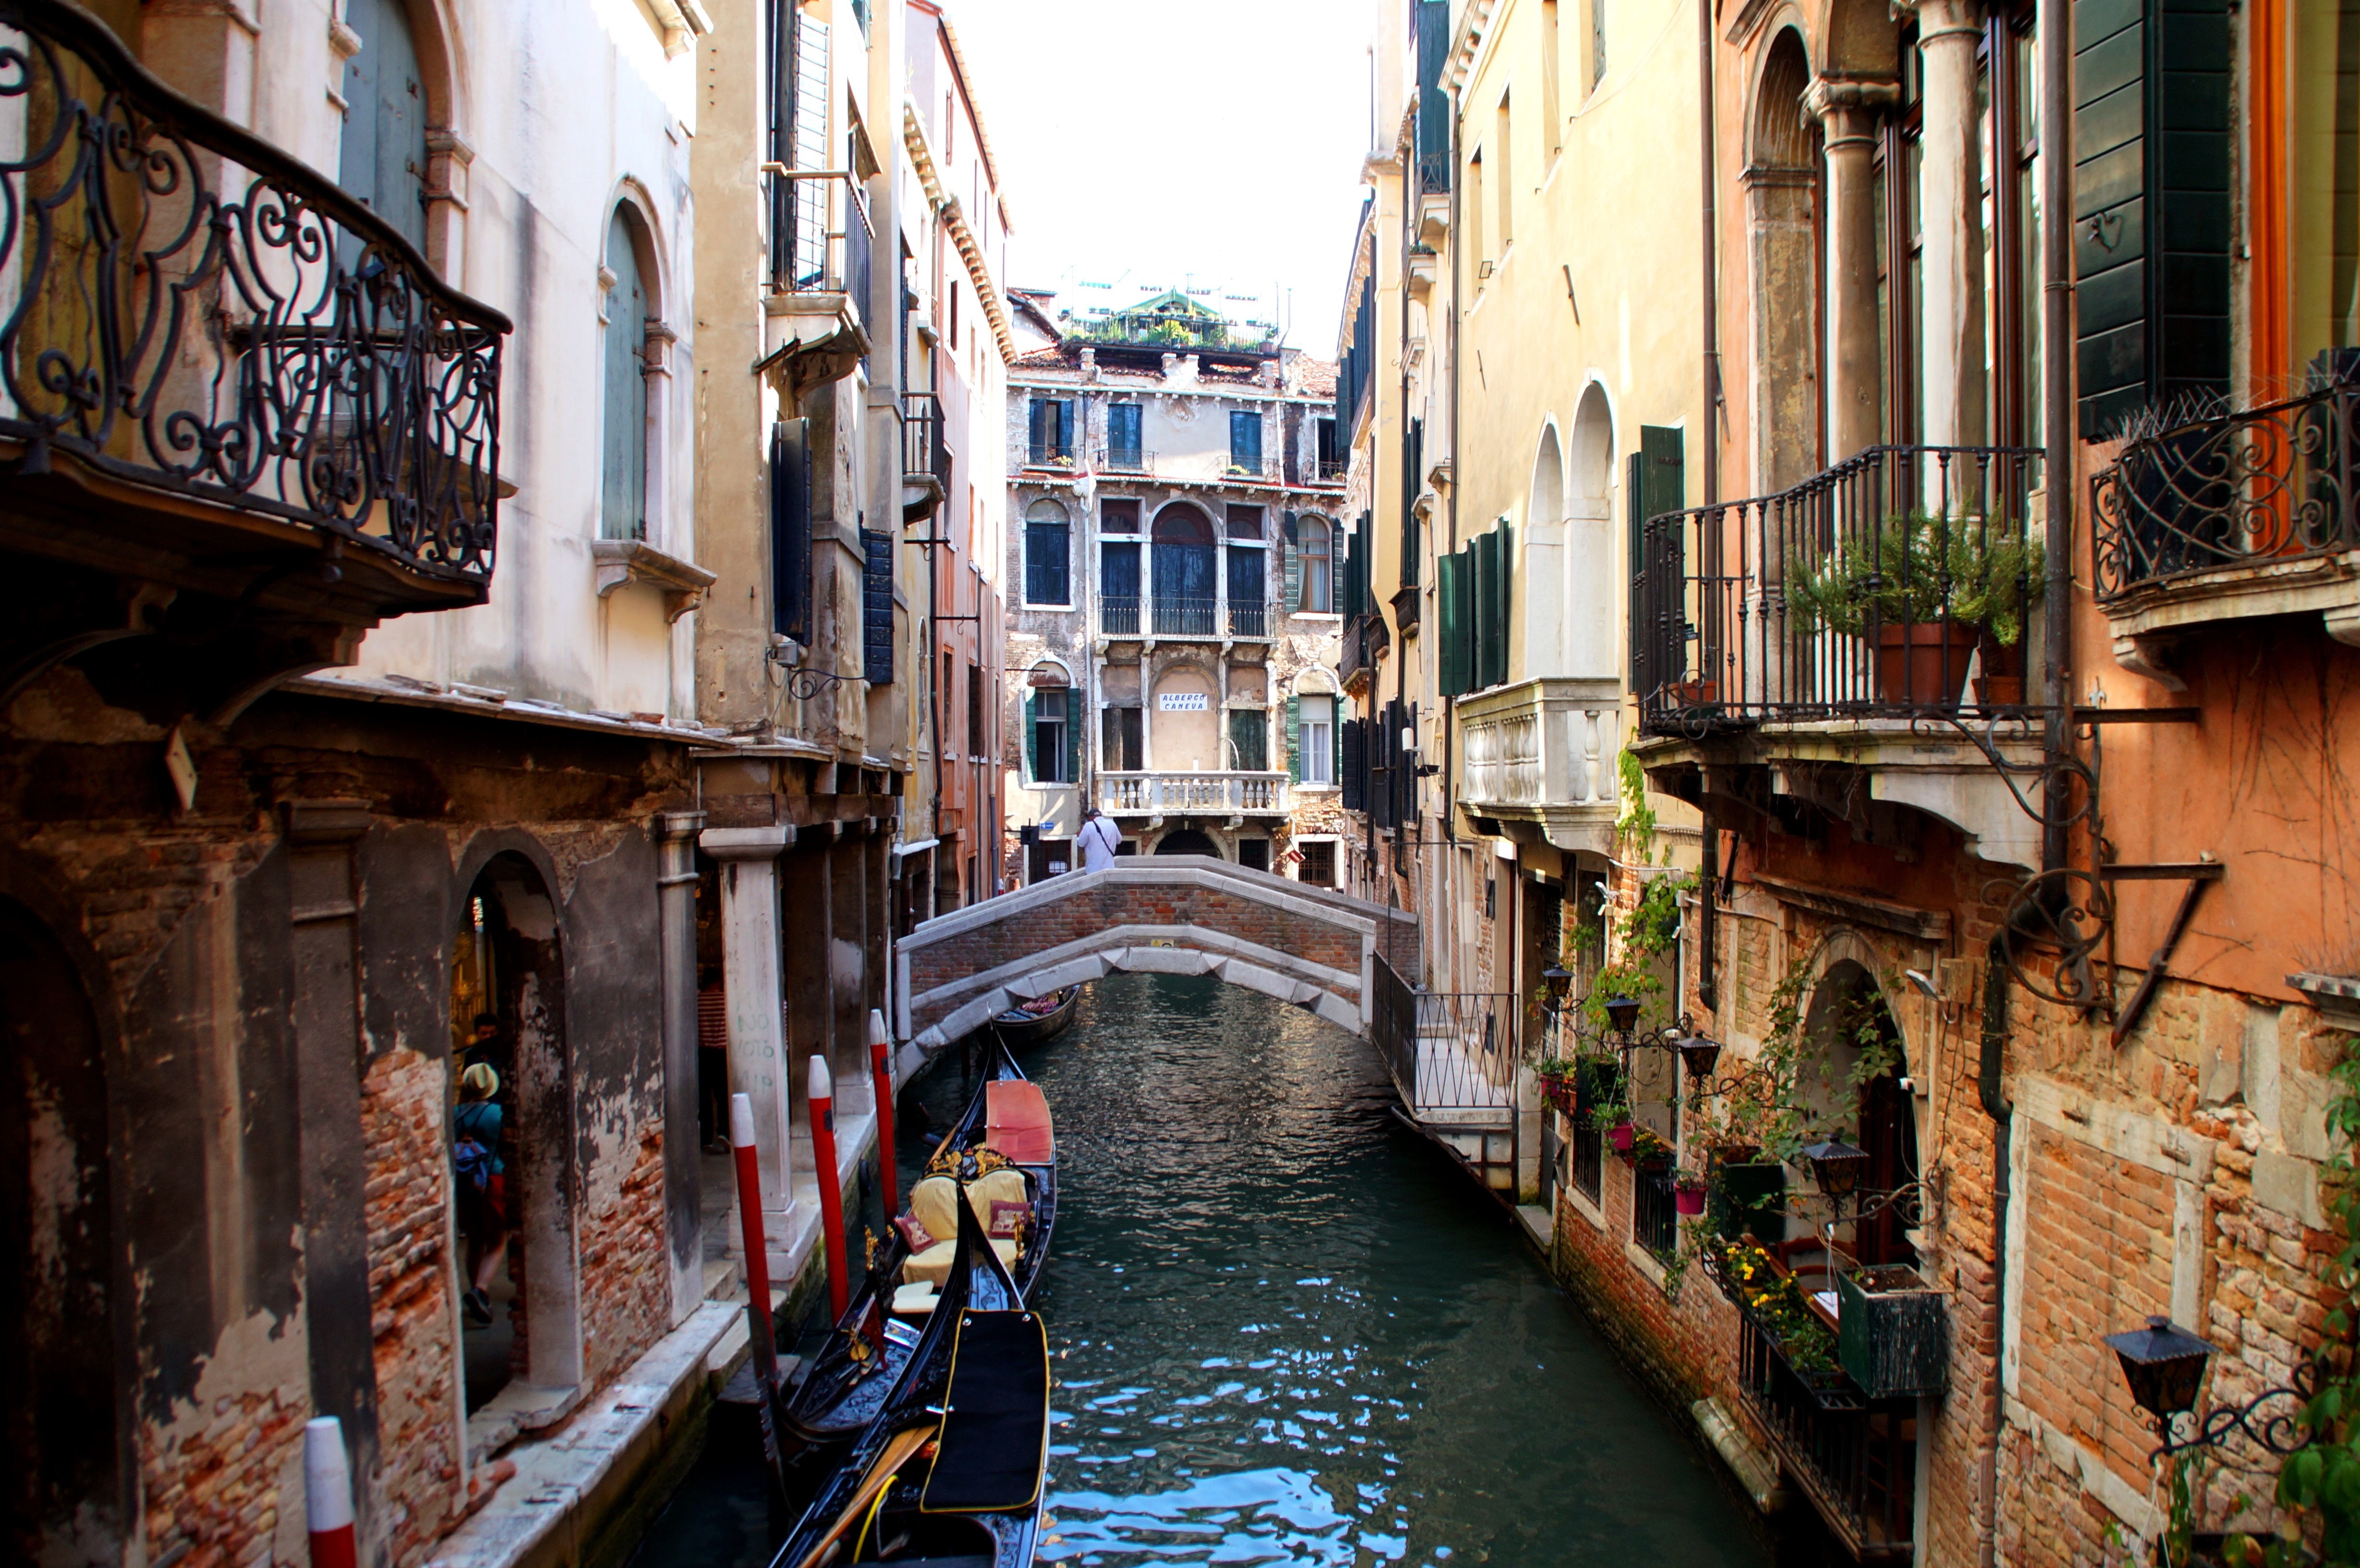
boat, town, canal, travel, vehicle, tourism, waterway, gondola, watercraft, geographical feature